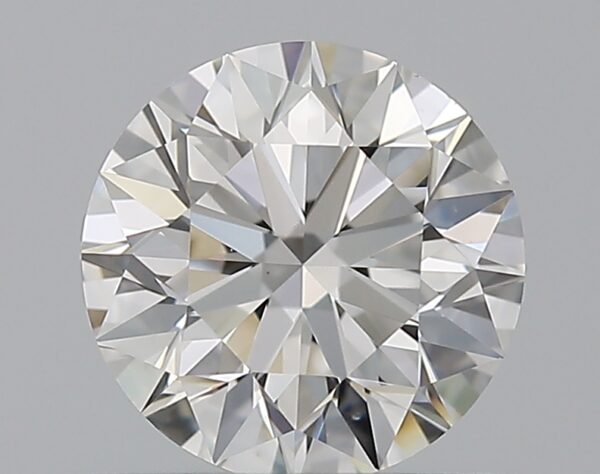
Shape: round
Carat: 0.72
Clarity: VS2
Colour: F
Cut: EX
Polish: EX
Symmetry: EX
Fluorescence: N
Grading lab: GIA
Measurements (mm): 5.68 x 5.71 x 3.57